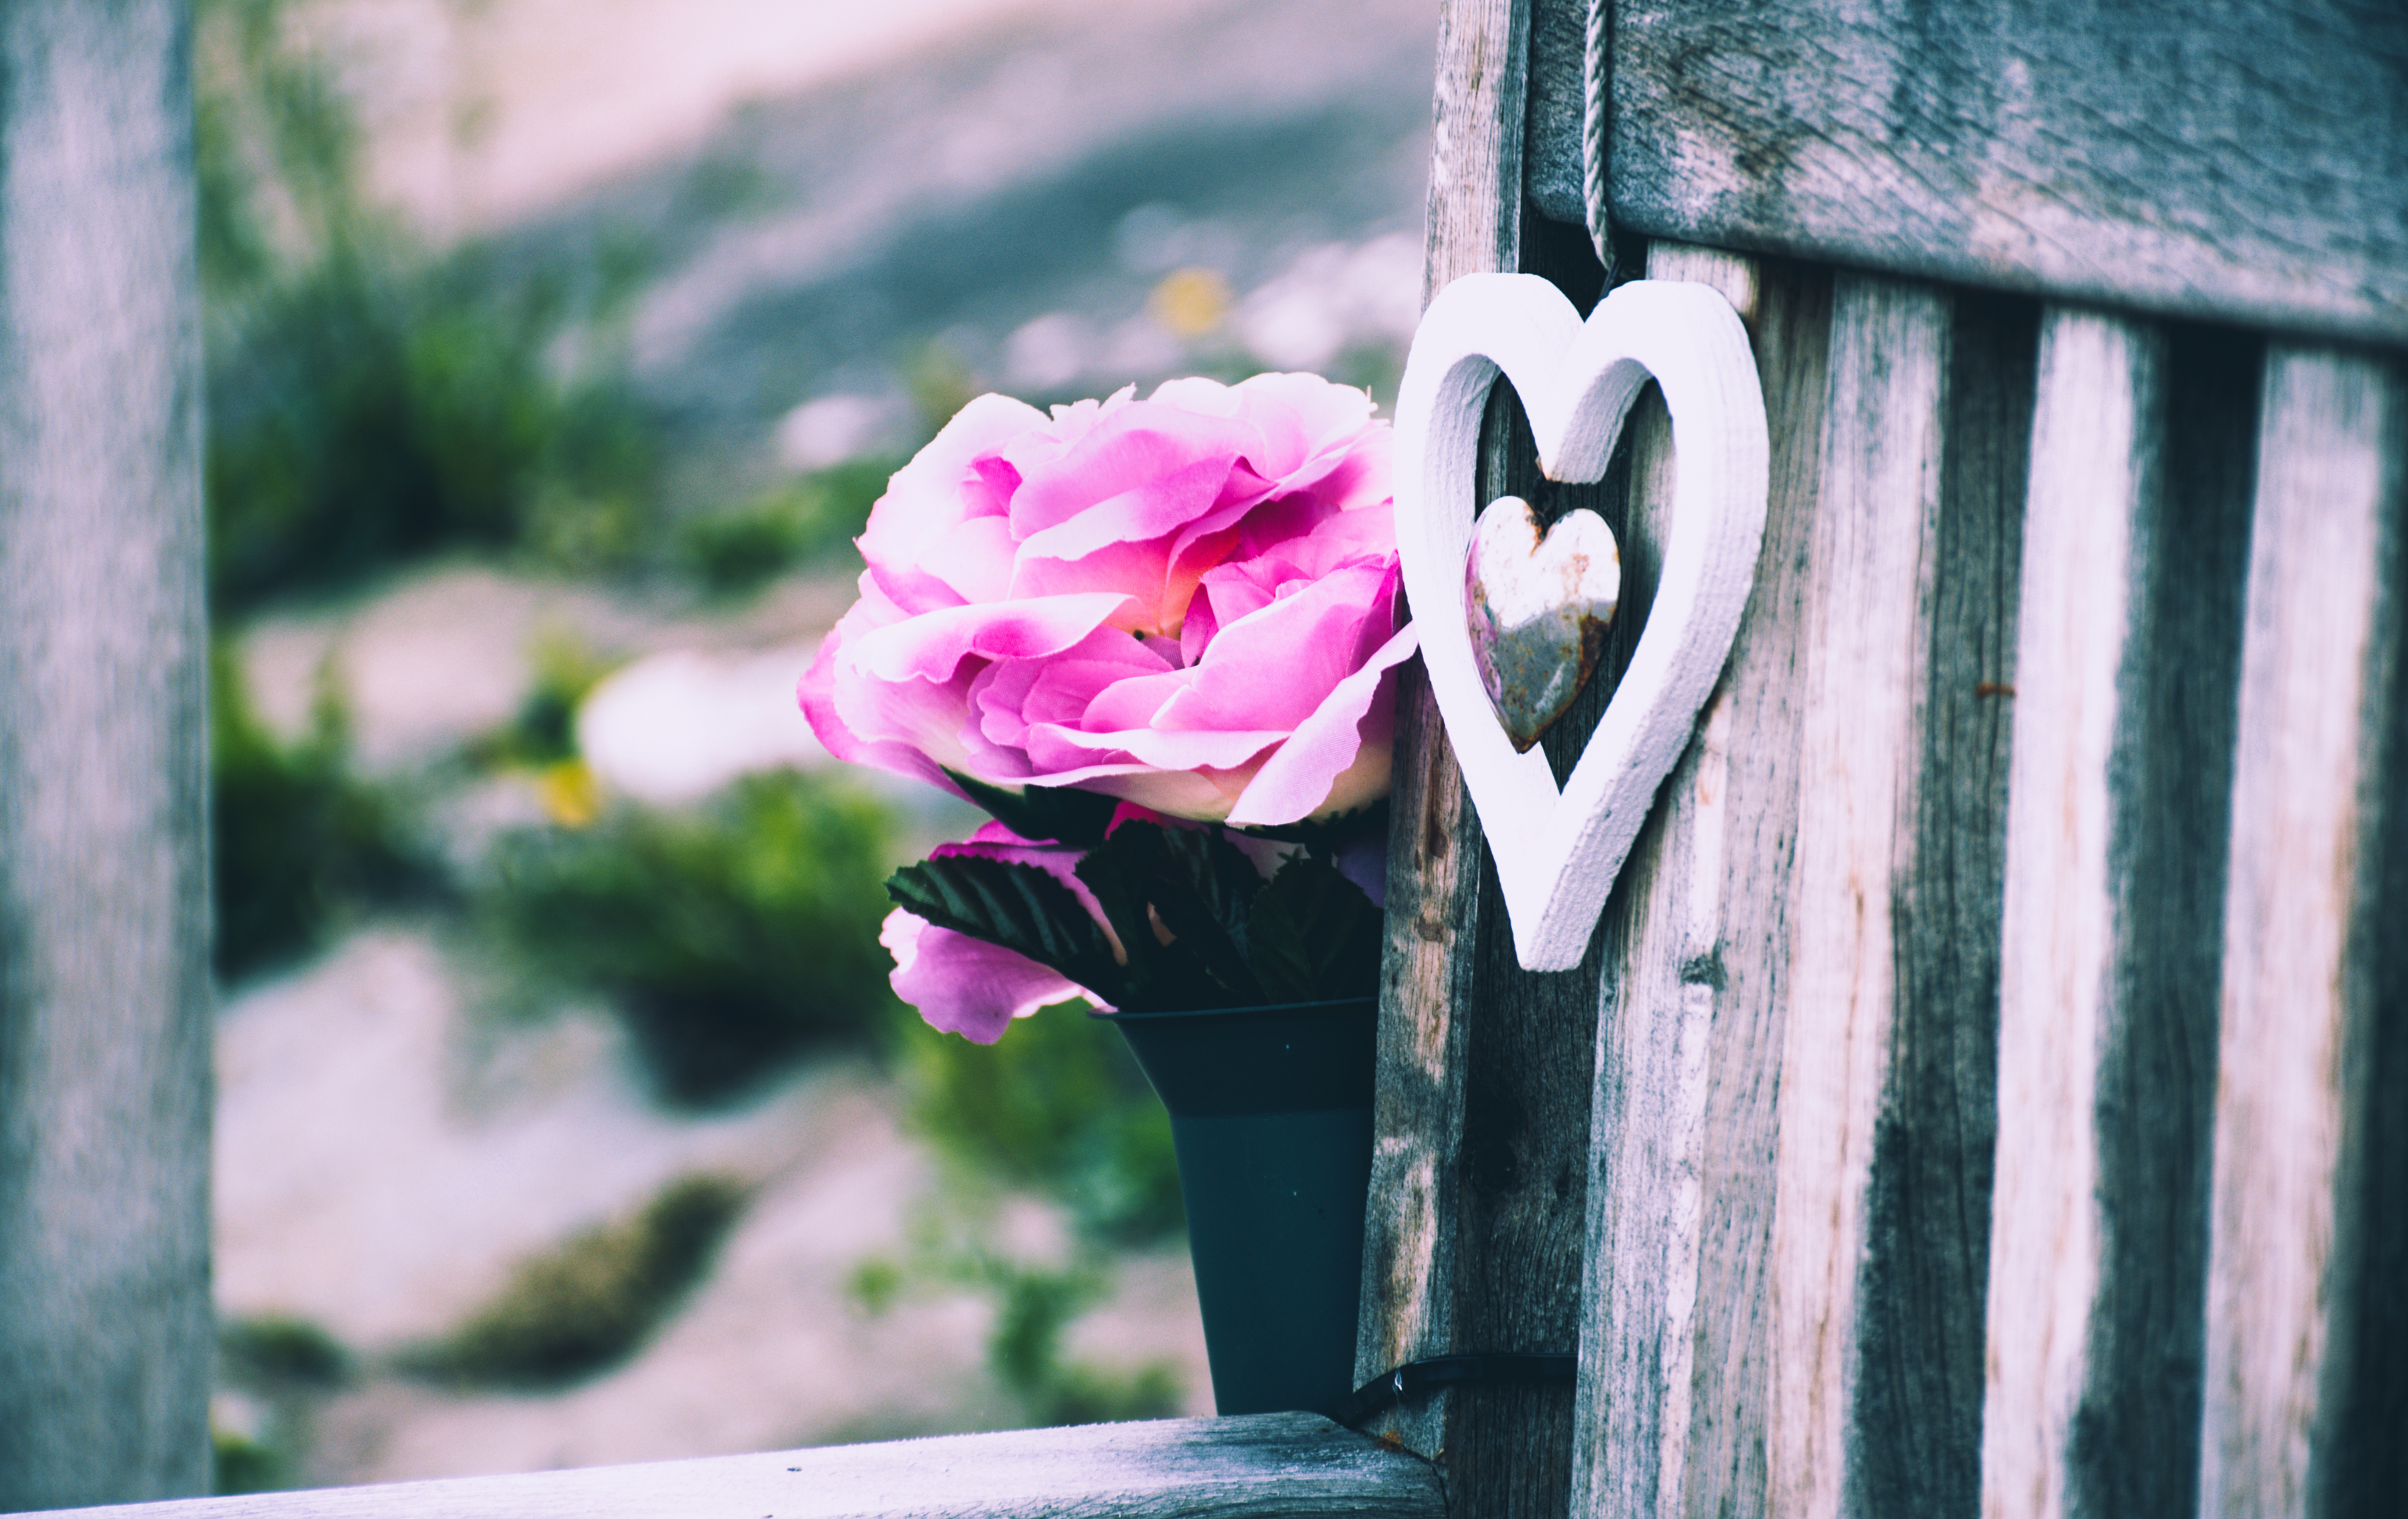
pink, photograph, garden roses, flower, rose, petal, beauty, wall, rose family, plant, spring, magenta, photography, rose order, wood, window, herbaceous plant, Colorfulness, fence, house, floral design, camellia, Tints and shades